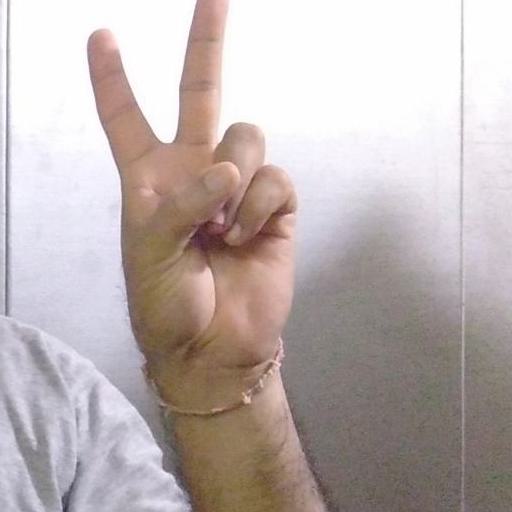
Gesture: peace